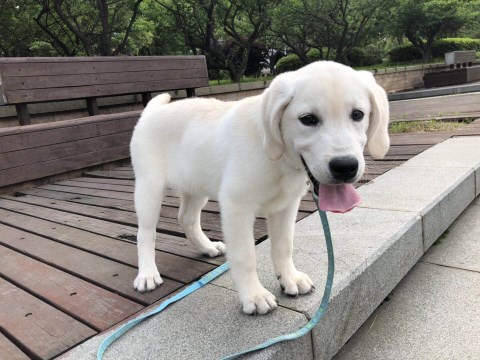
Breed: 3580-n000122-Labrador_retriever